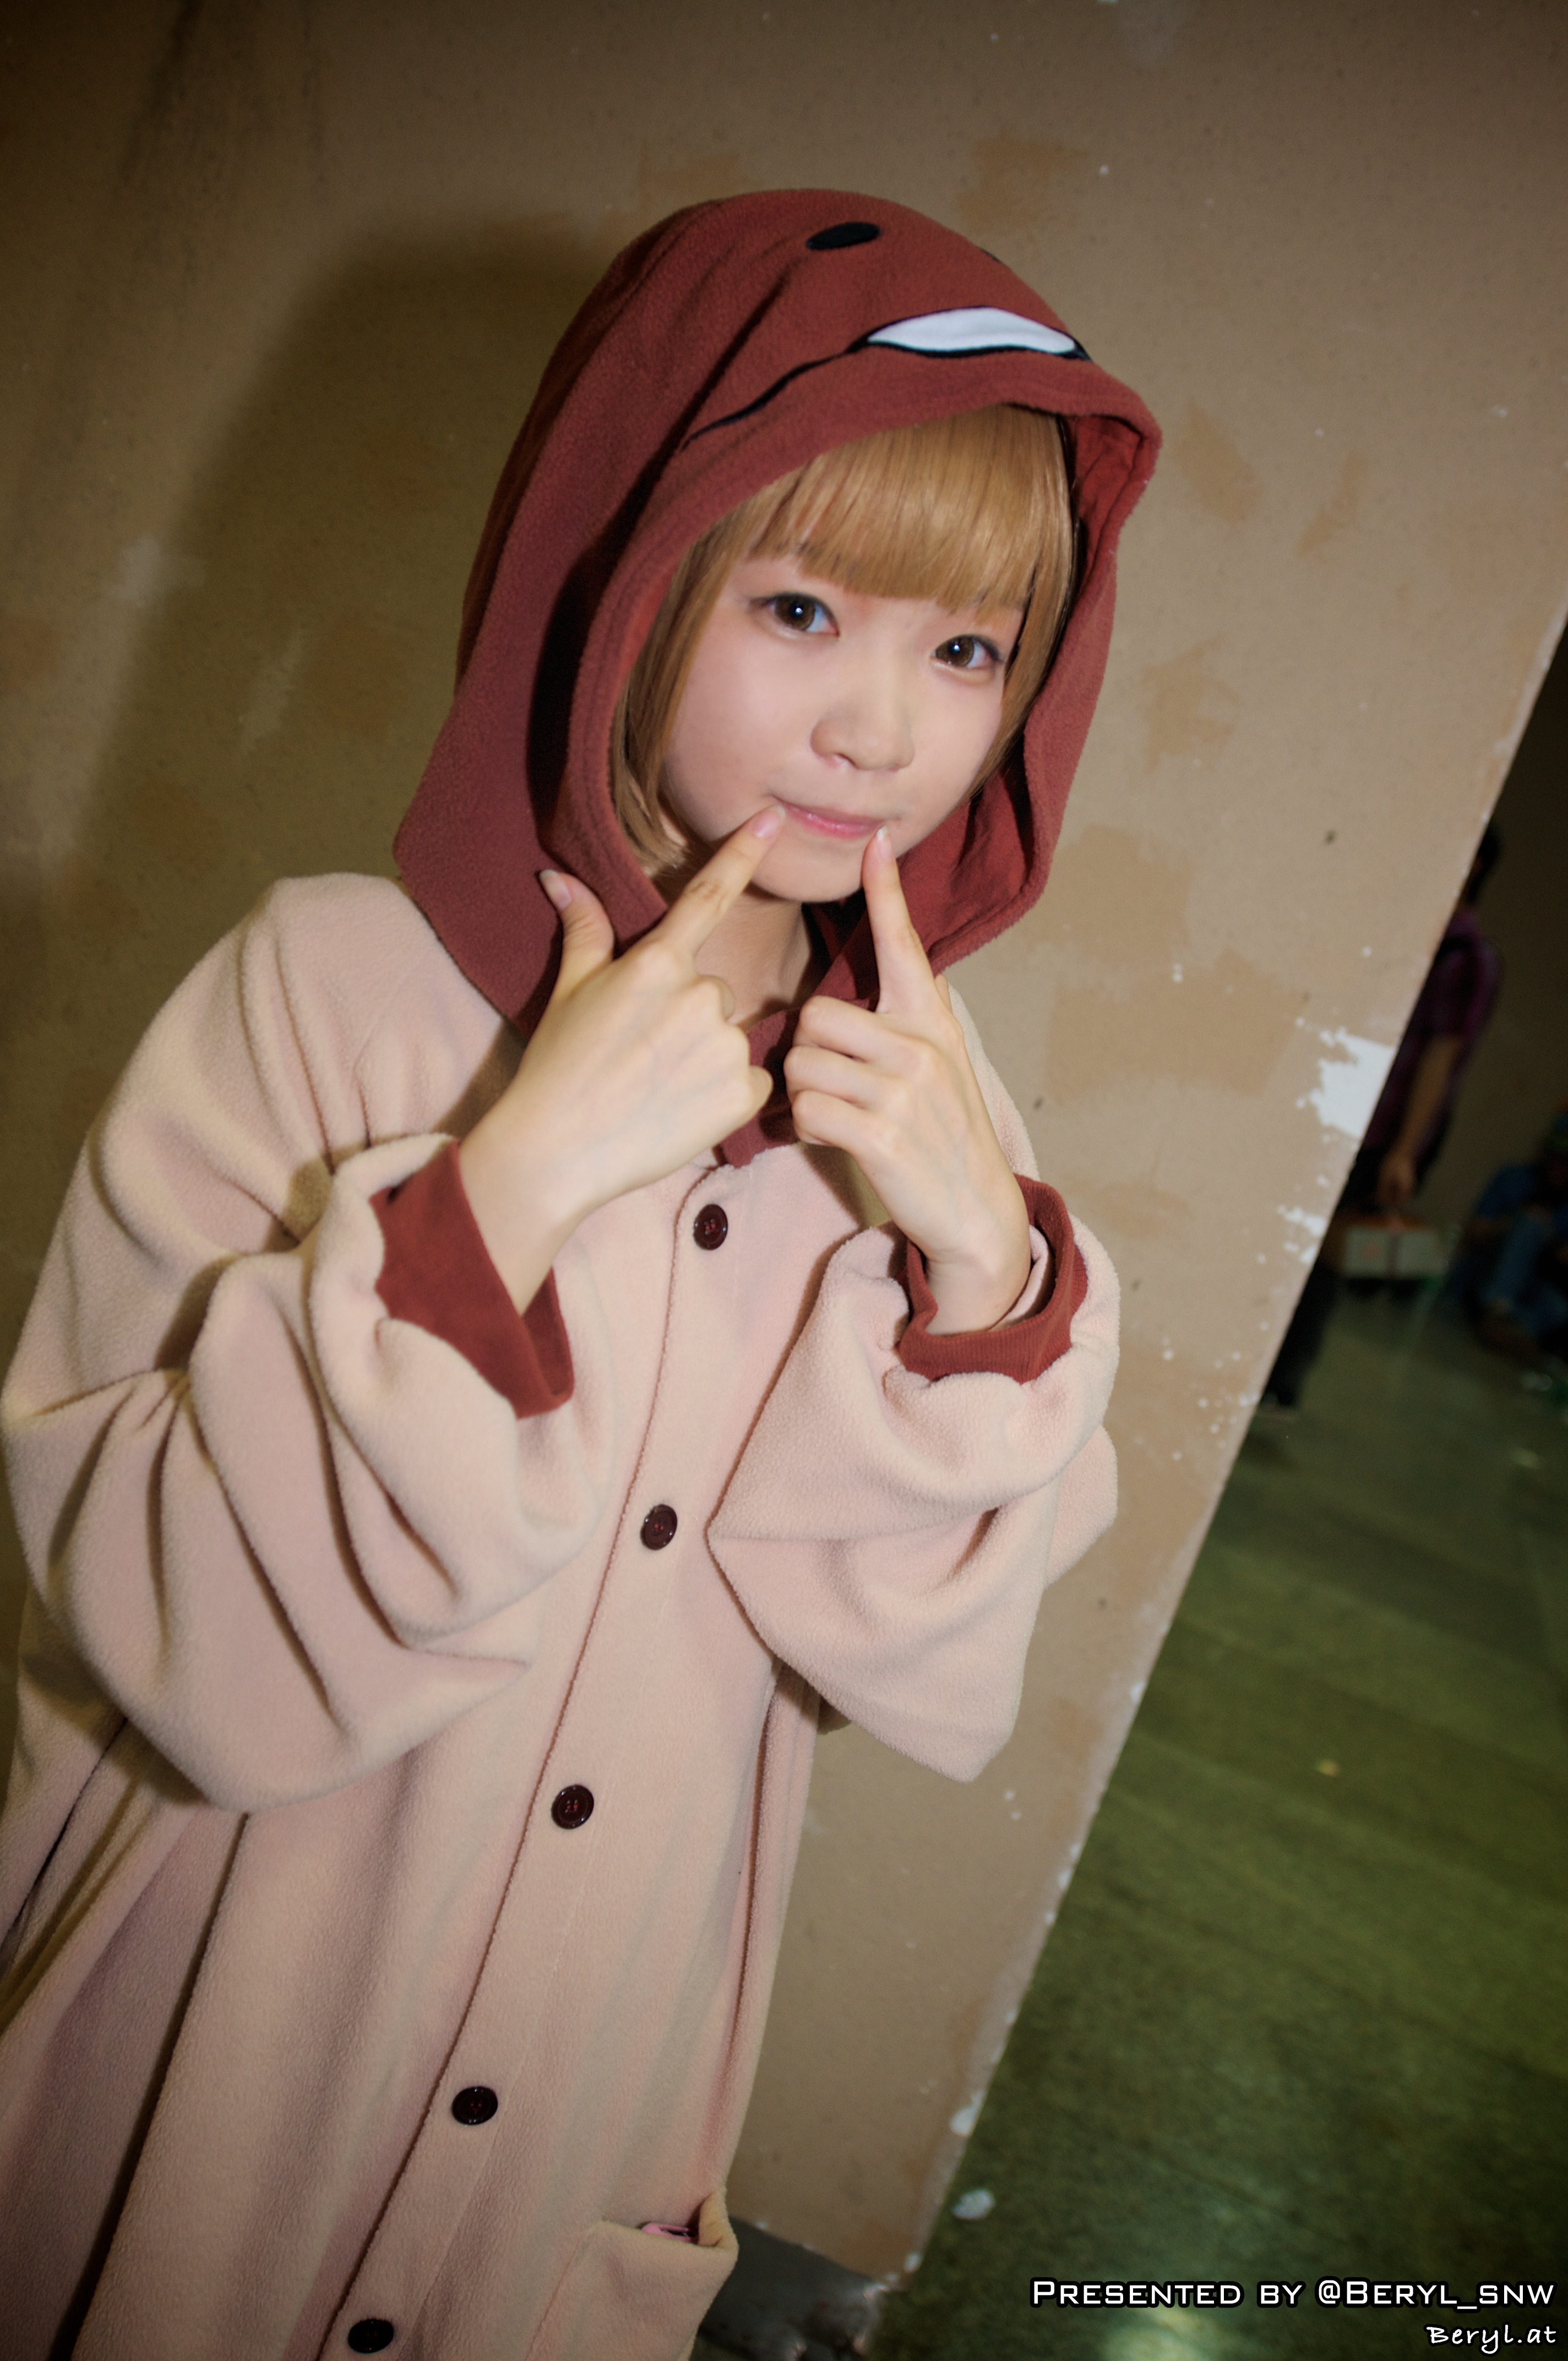
girl, game, cute, clothing, lady, cosplay, girls, japanese, skin, costume, games, anime, comic, comiccon, cos, con